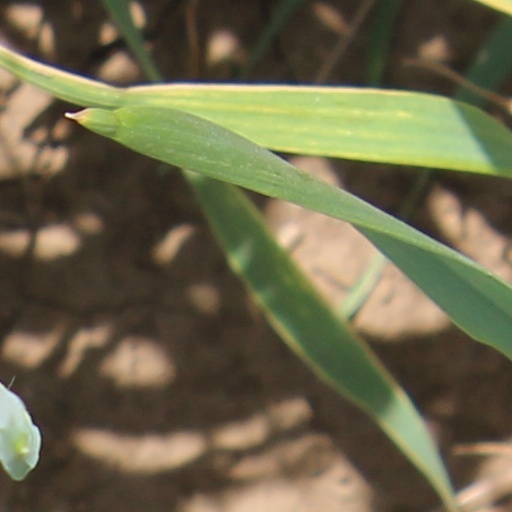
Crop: wheat